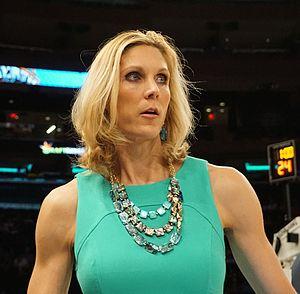
Le Storm de Seattle est une franchise féminine de basket-ball américaine appartenant à la WNBA. Le nom de Storm, qui signifie « tempête » en anglais, fait référence au climat souvent pluvieux de la région où se trouve la ville de Seattle.
Jenny Boucek, née le 20 décembre 1973 à Nashville, est une joueuse et entraîneuse américaine de basket-ball